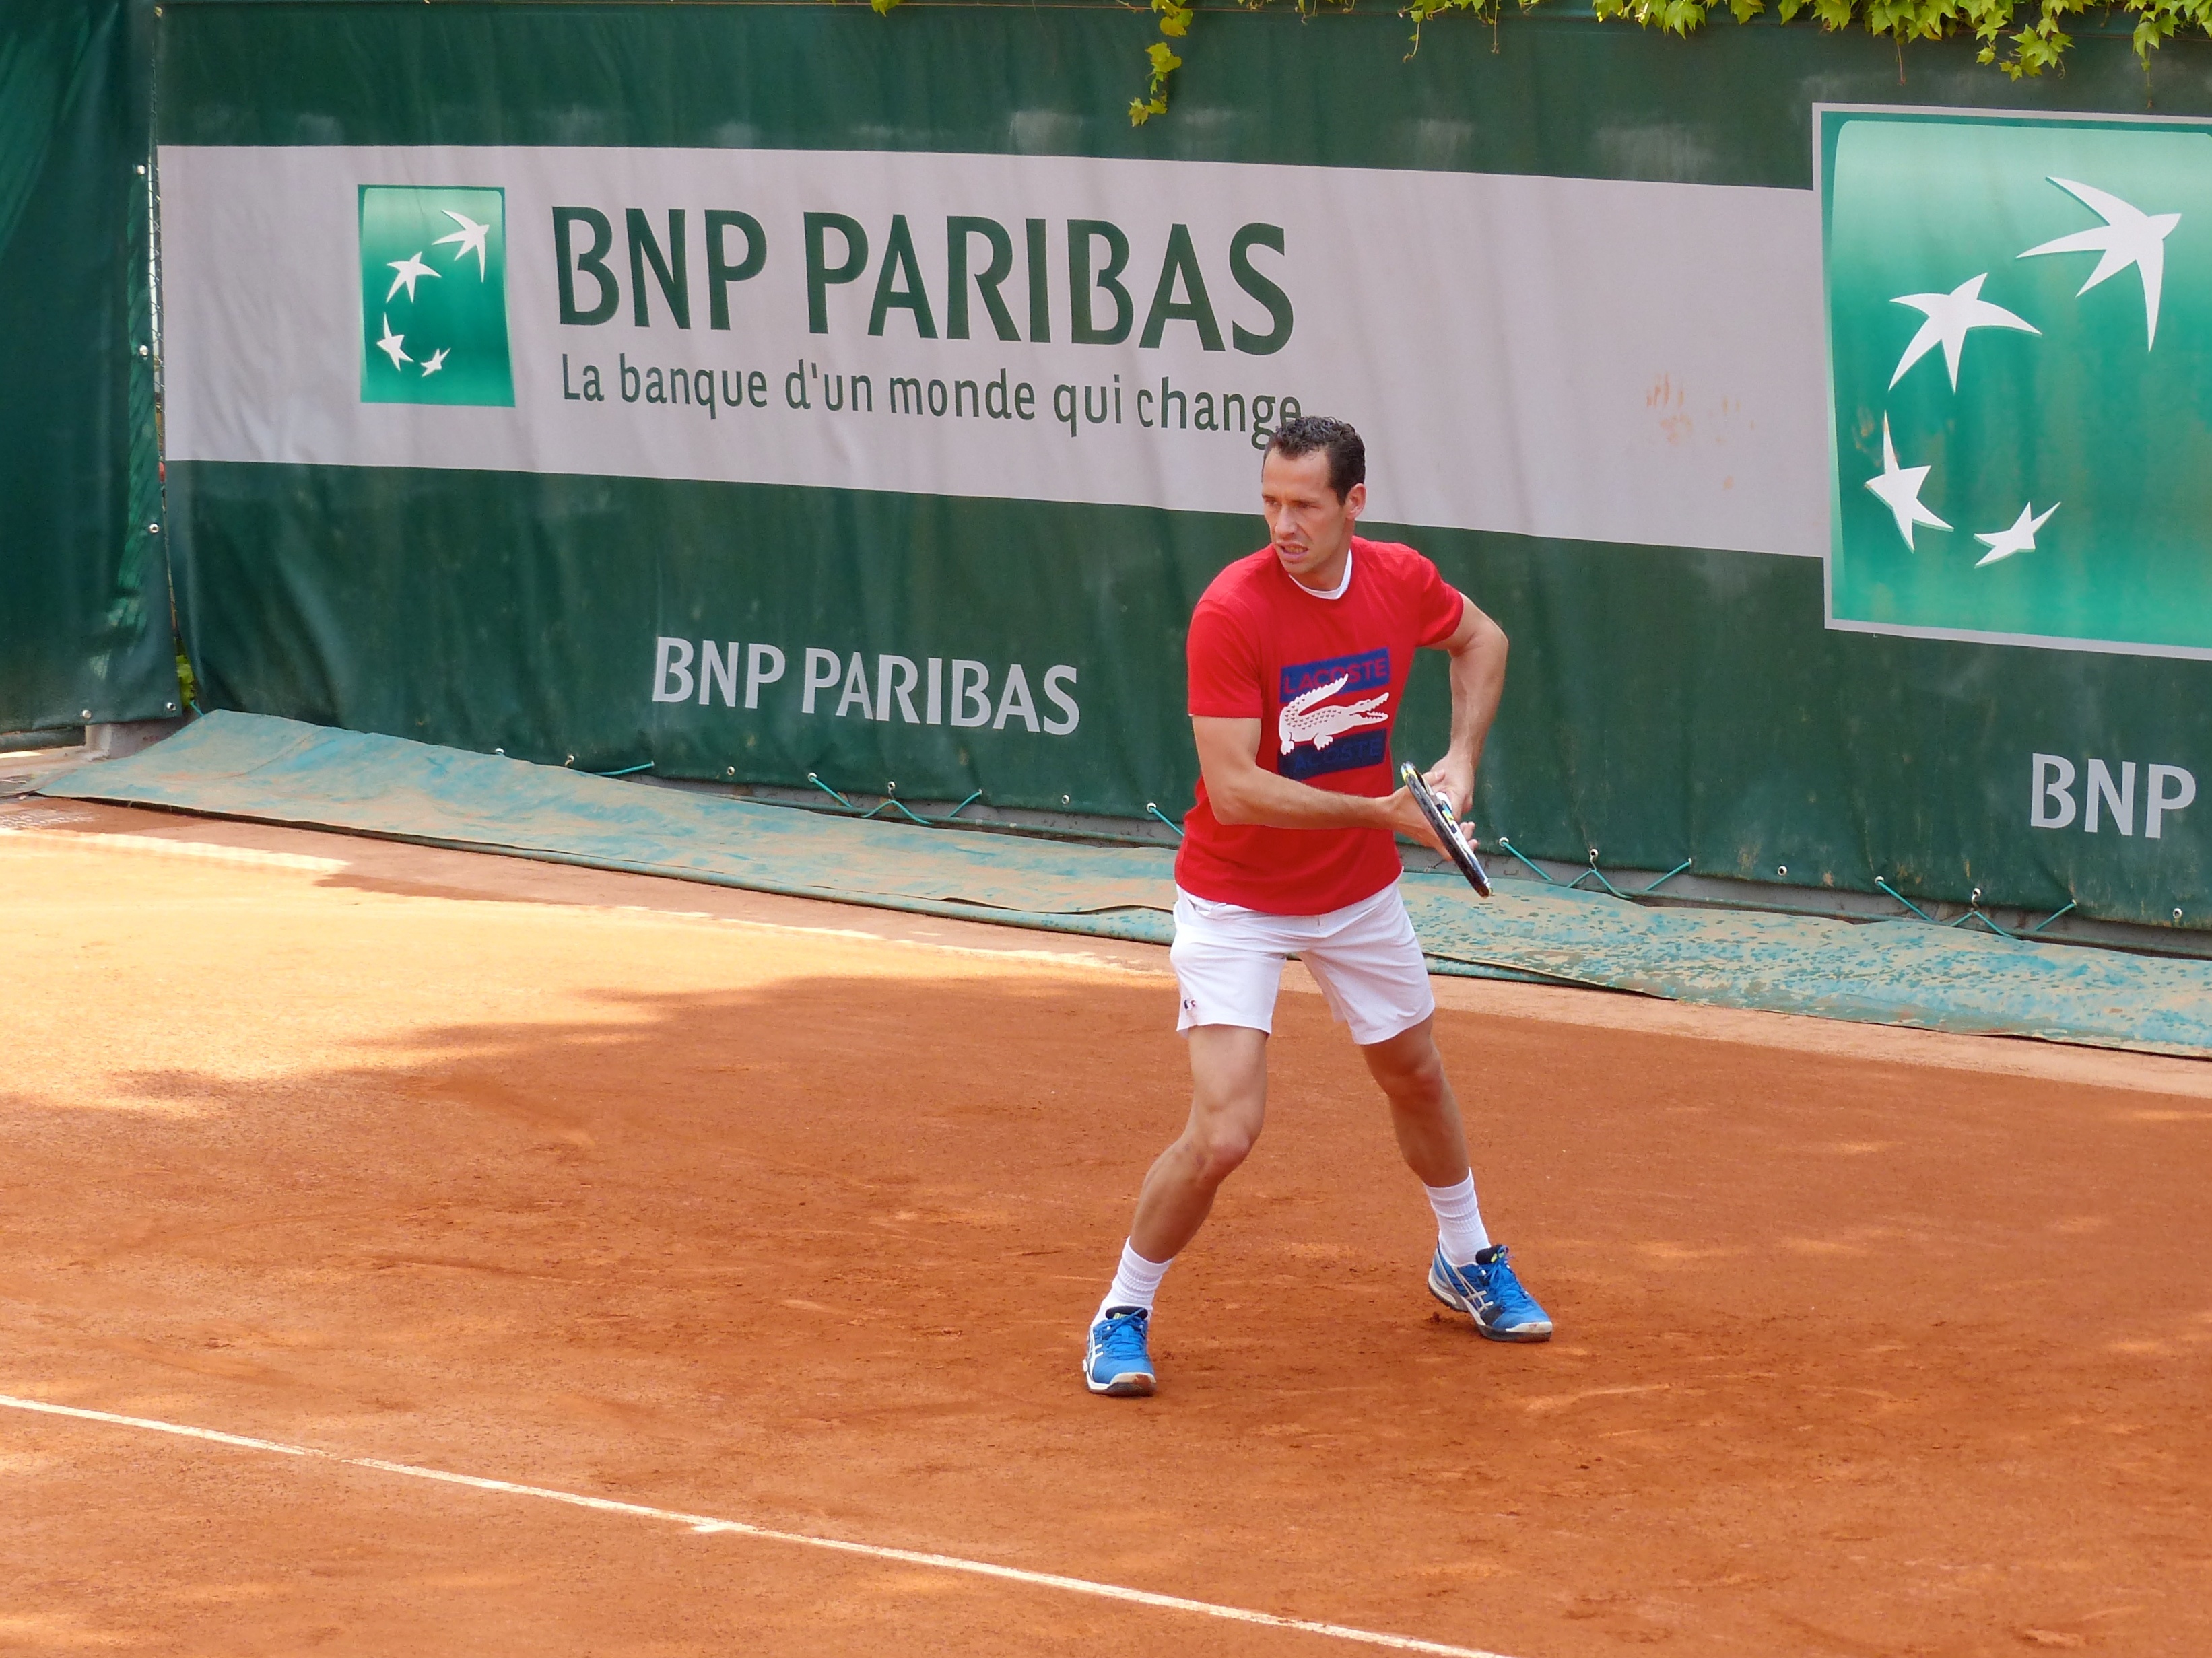
france, 2013, tennis, rolandgarros, sports, championship, tournament, frenchopen, llodra, ball game, tennis player, individual sports, competition event, racquet sport, soft tennis